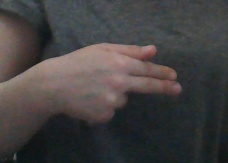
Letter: ghain